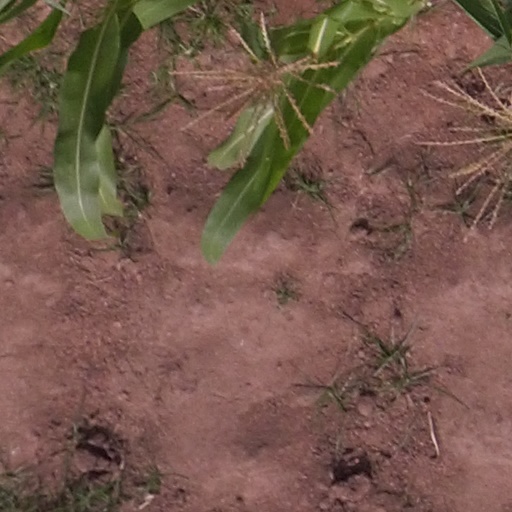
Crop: maize; corn